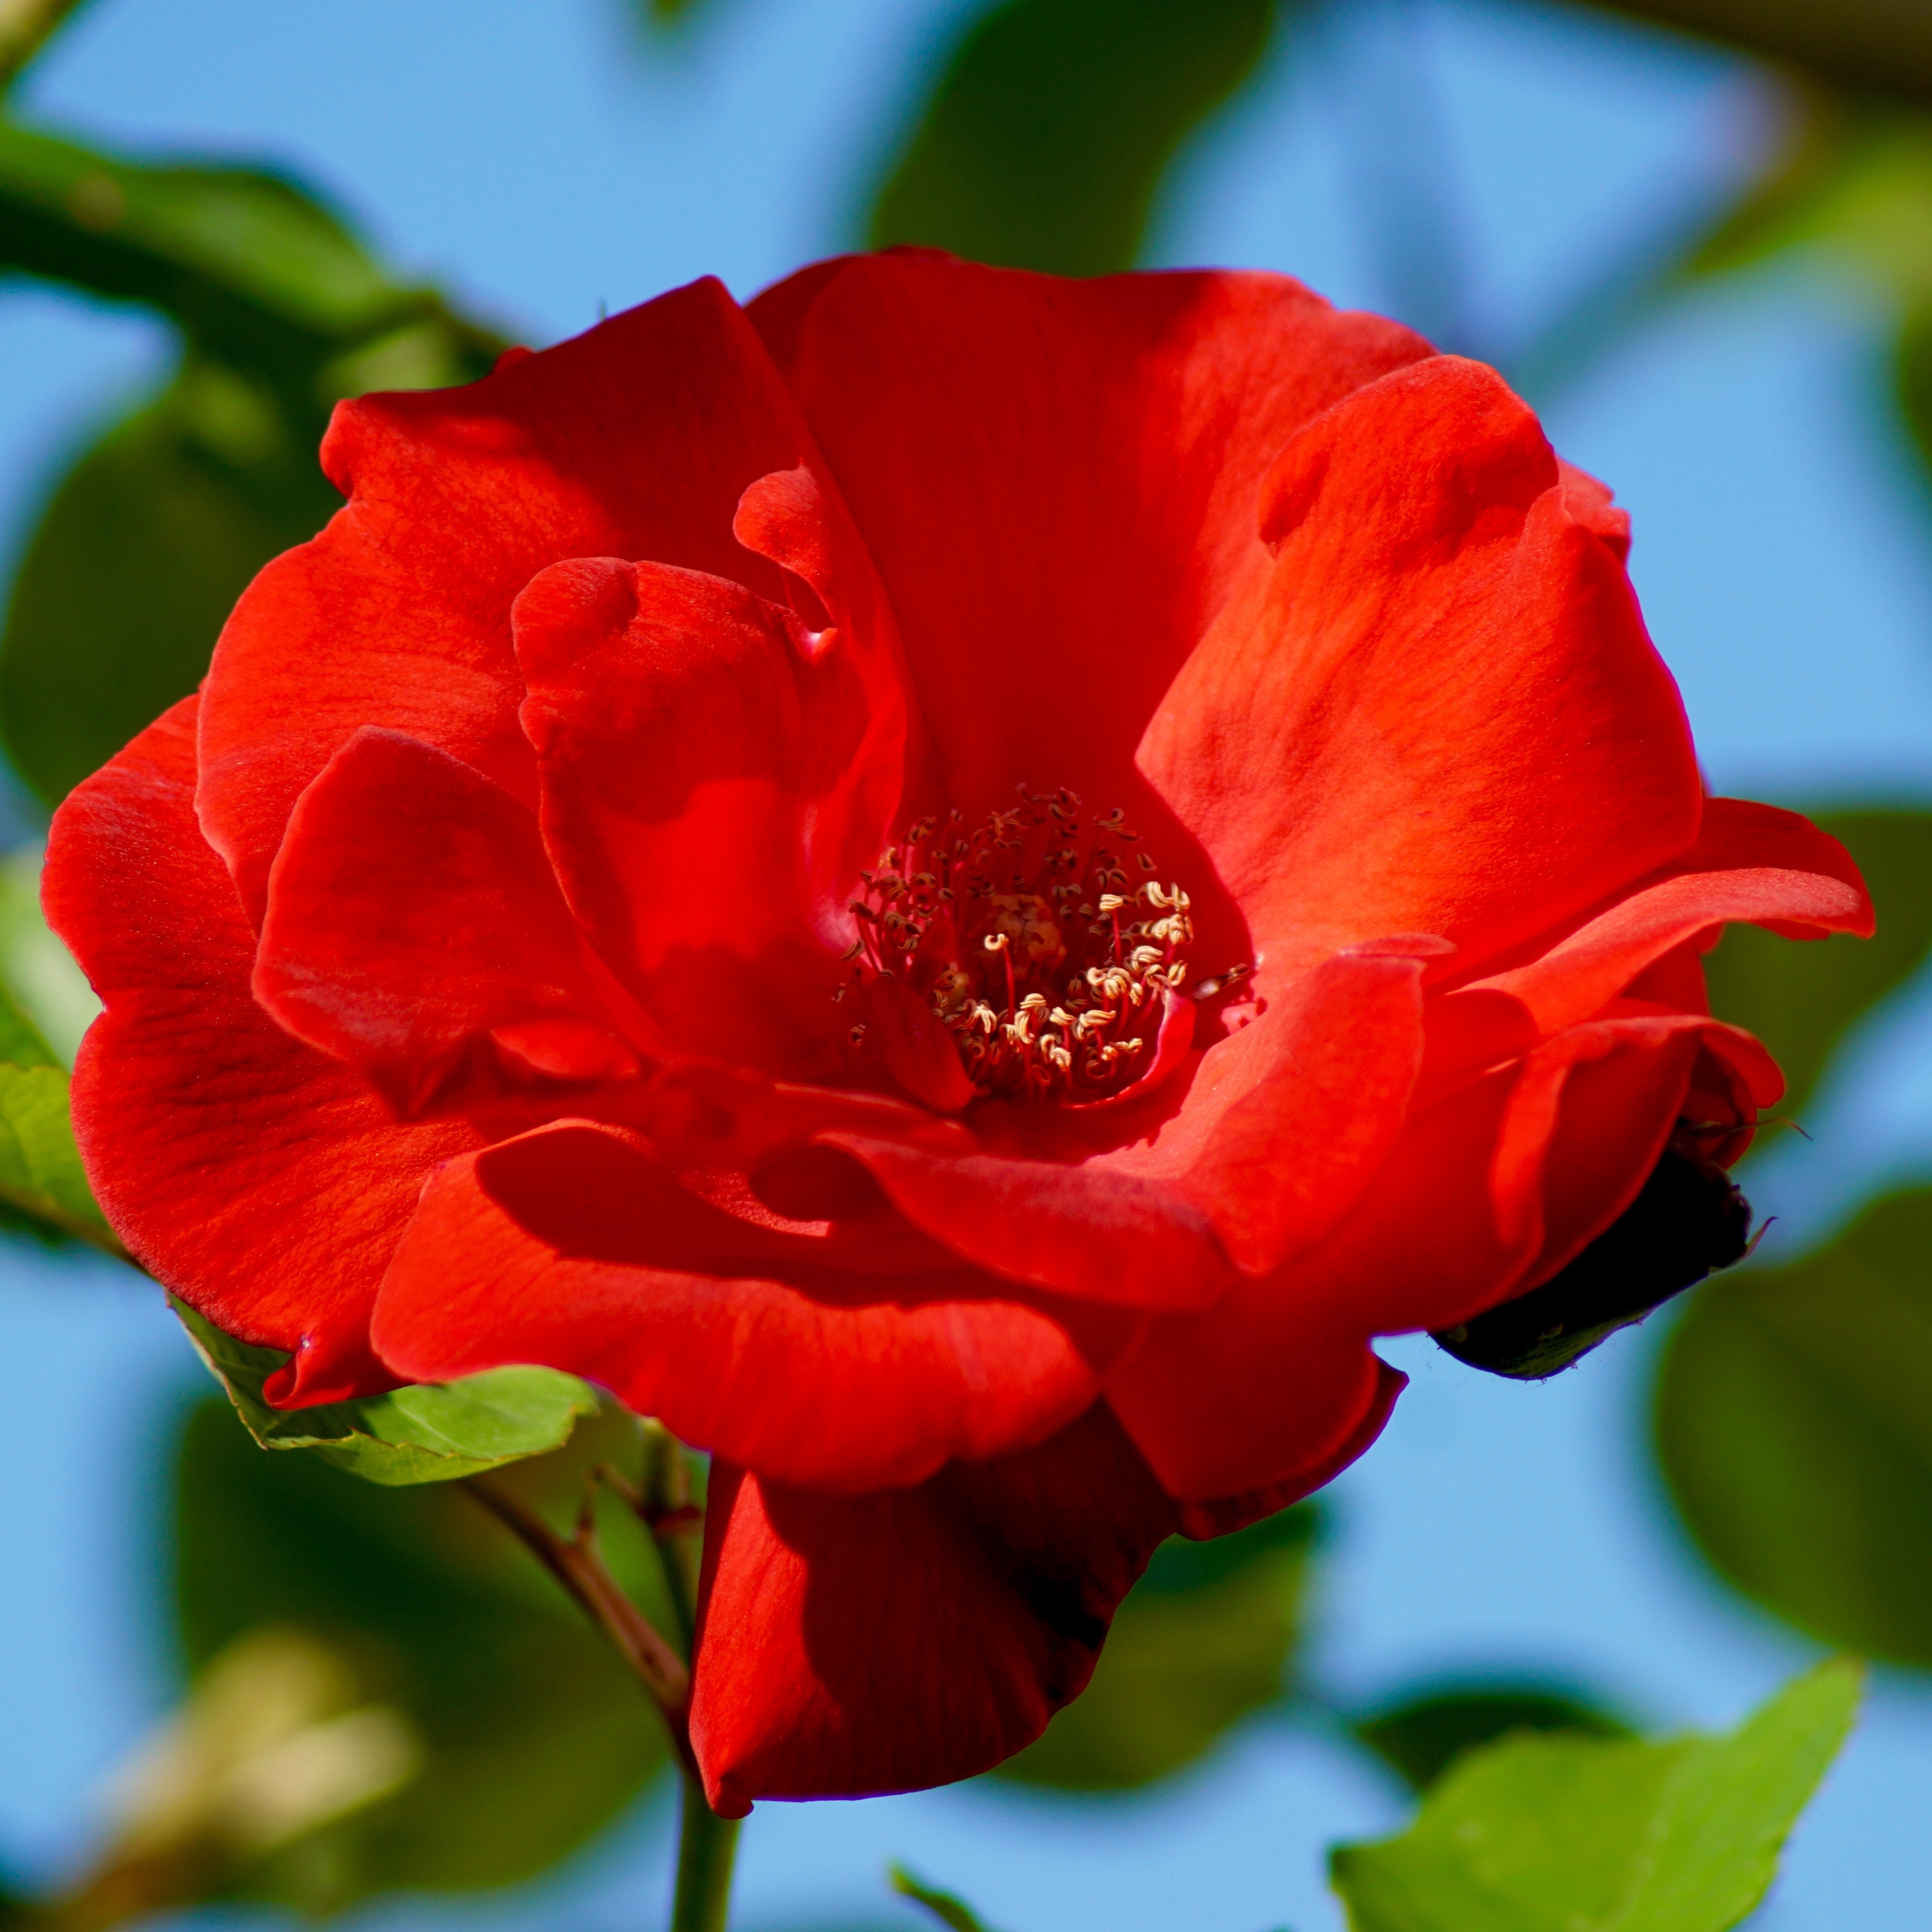
nature, plant, flower, petal, rose, red, flora, flowers, floribunda, macro photography, flowering plant, garden roses, rose family, plant stem, land plant